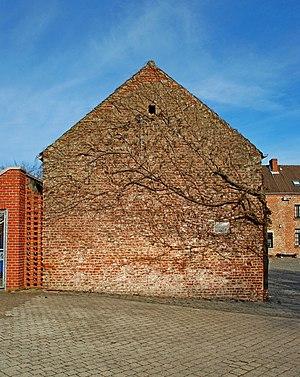
Belgique - Brabant wallon - Ottignies-Louvain-la-Neuve - Ferme de Blocry
La Ferme de Blocry ou Ferme du Blocry est une ancienne ferme brabançonne transformée en théâtre, située à Louvain-la-Neuve, section de la ville belge d'Ottignies-Louvain-la-Neuve, en Brabant wallon.